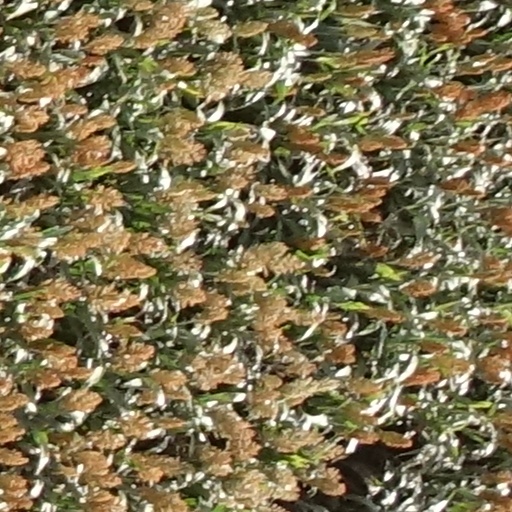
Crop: sorghum